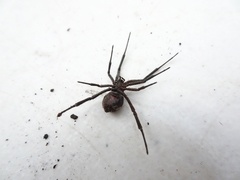
Species: Lactrodectus_hesperus